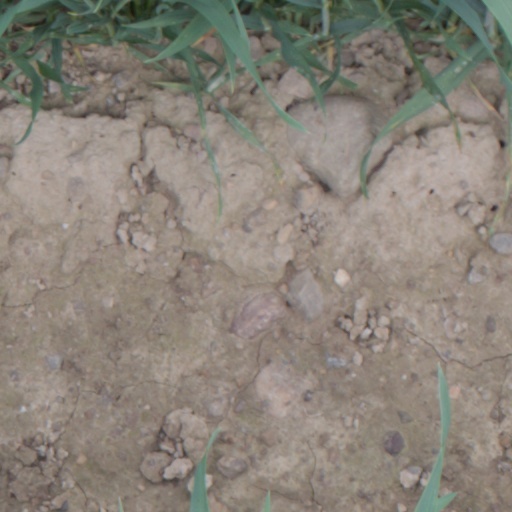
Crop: wheat